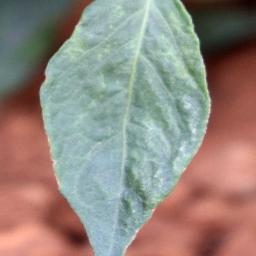
Label: healthy